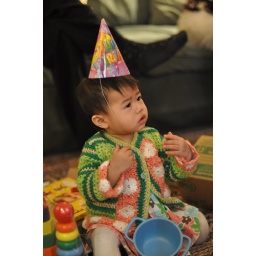
Birthday girl in her hat for 2 seconds